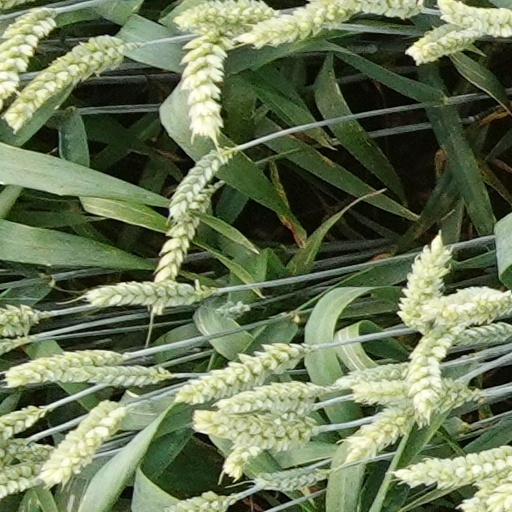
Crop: wheat